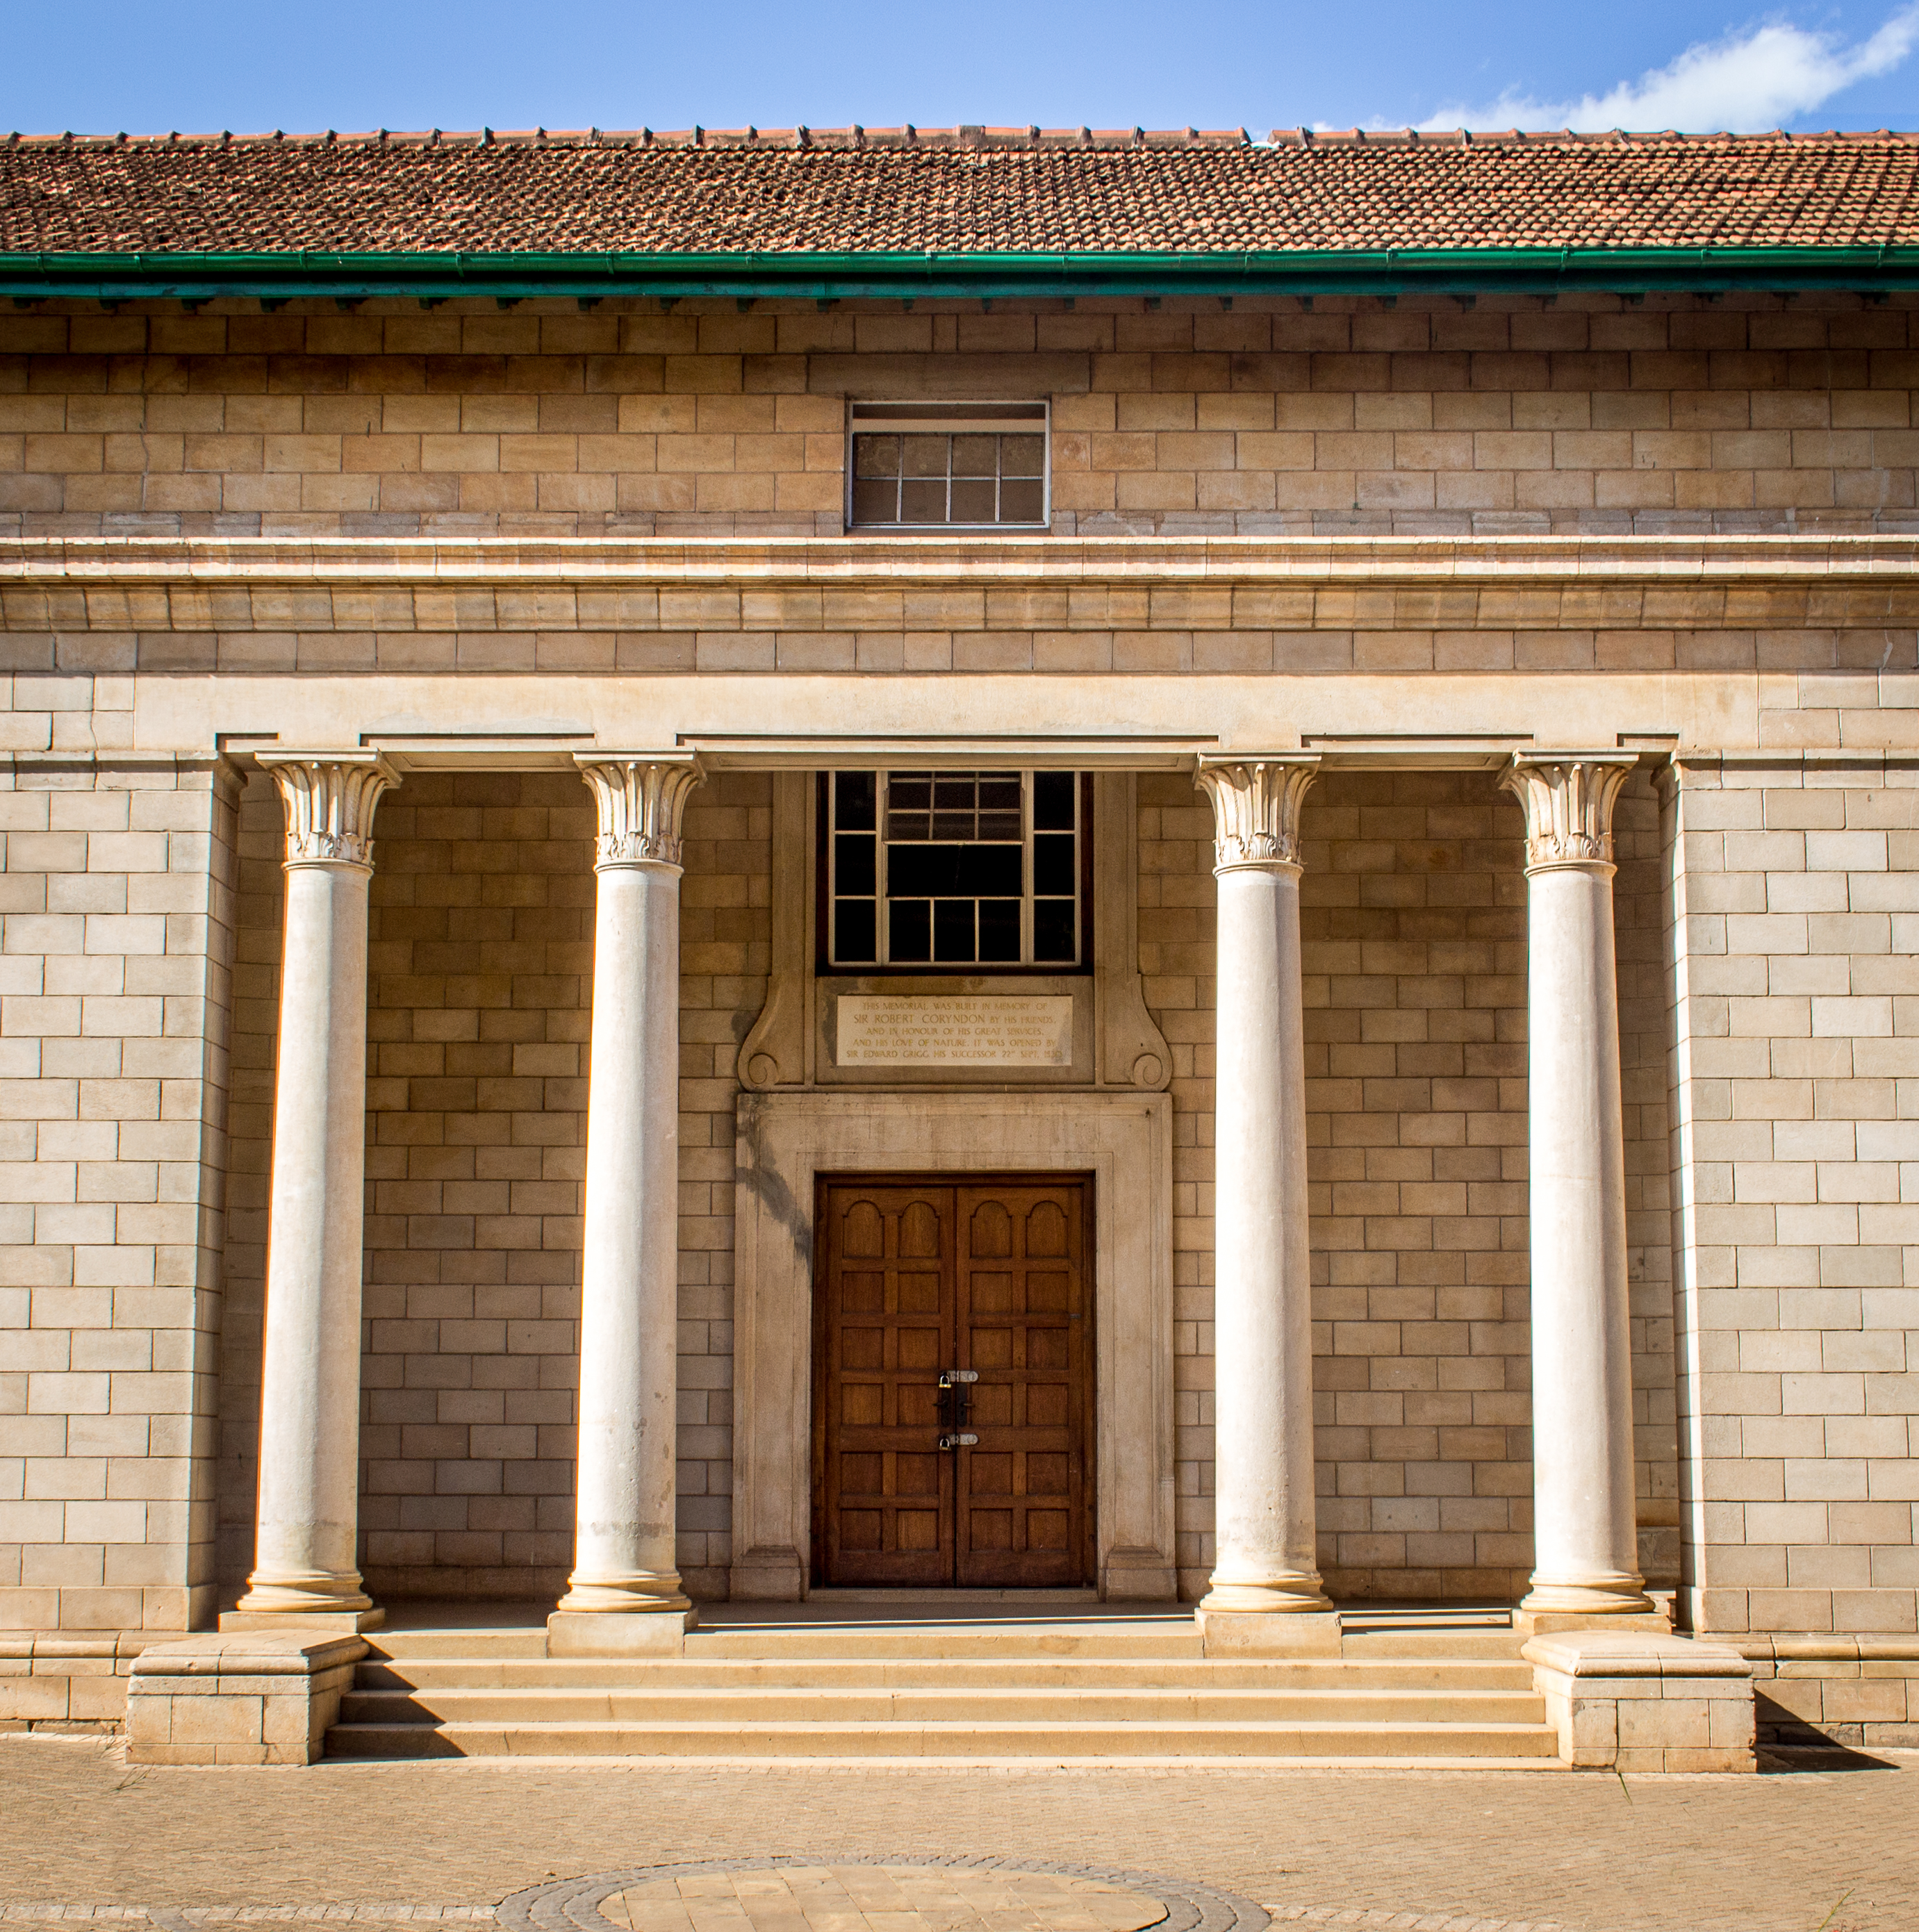
africa, column, building, architecture, classical architecture, facade, door, house, window, arch, symmetry, tourist attraction, palace